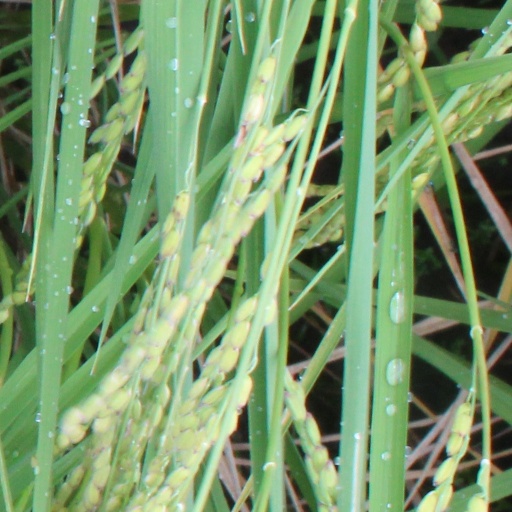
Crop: rice